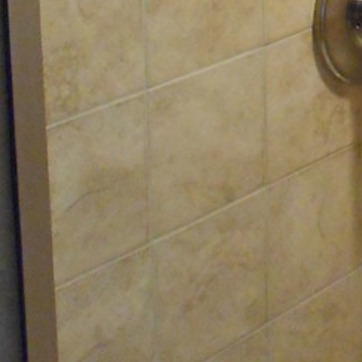
Material: tile